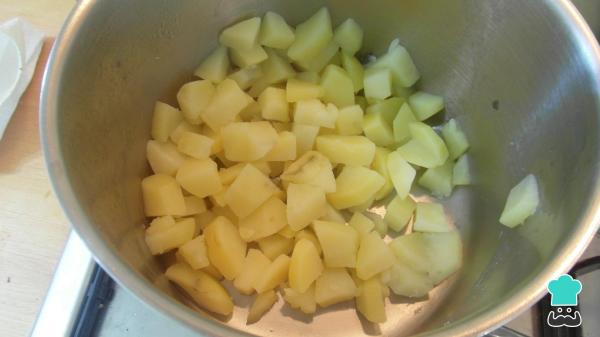
Coloca las patatas en una olla con un poco de sal, cubre con agua fría y enciende el fuego alto. Deja que hiervan hasta que estén blandas y luego escúrrelas.Truco: También puedes cocinarlas al vapor.